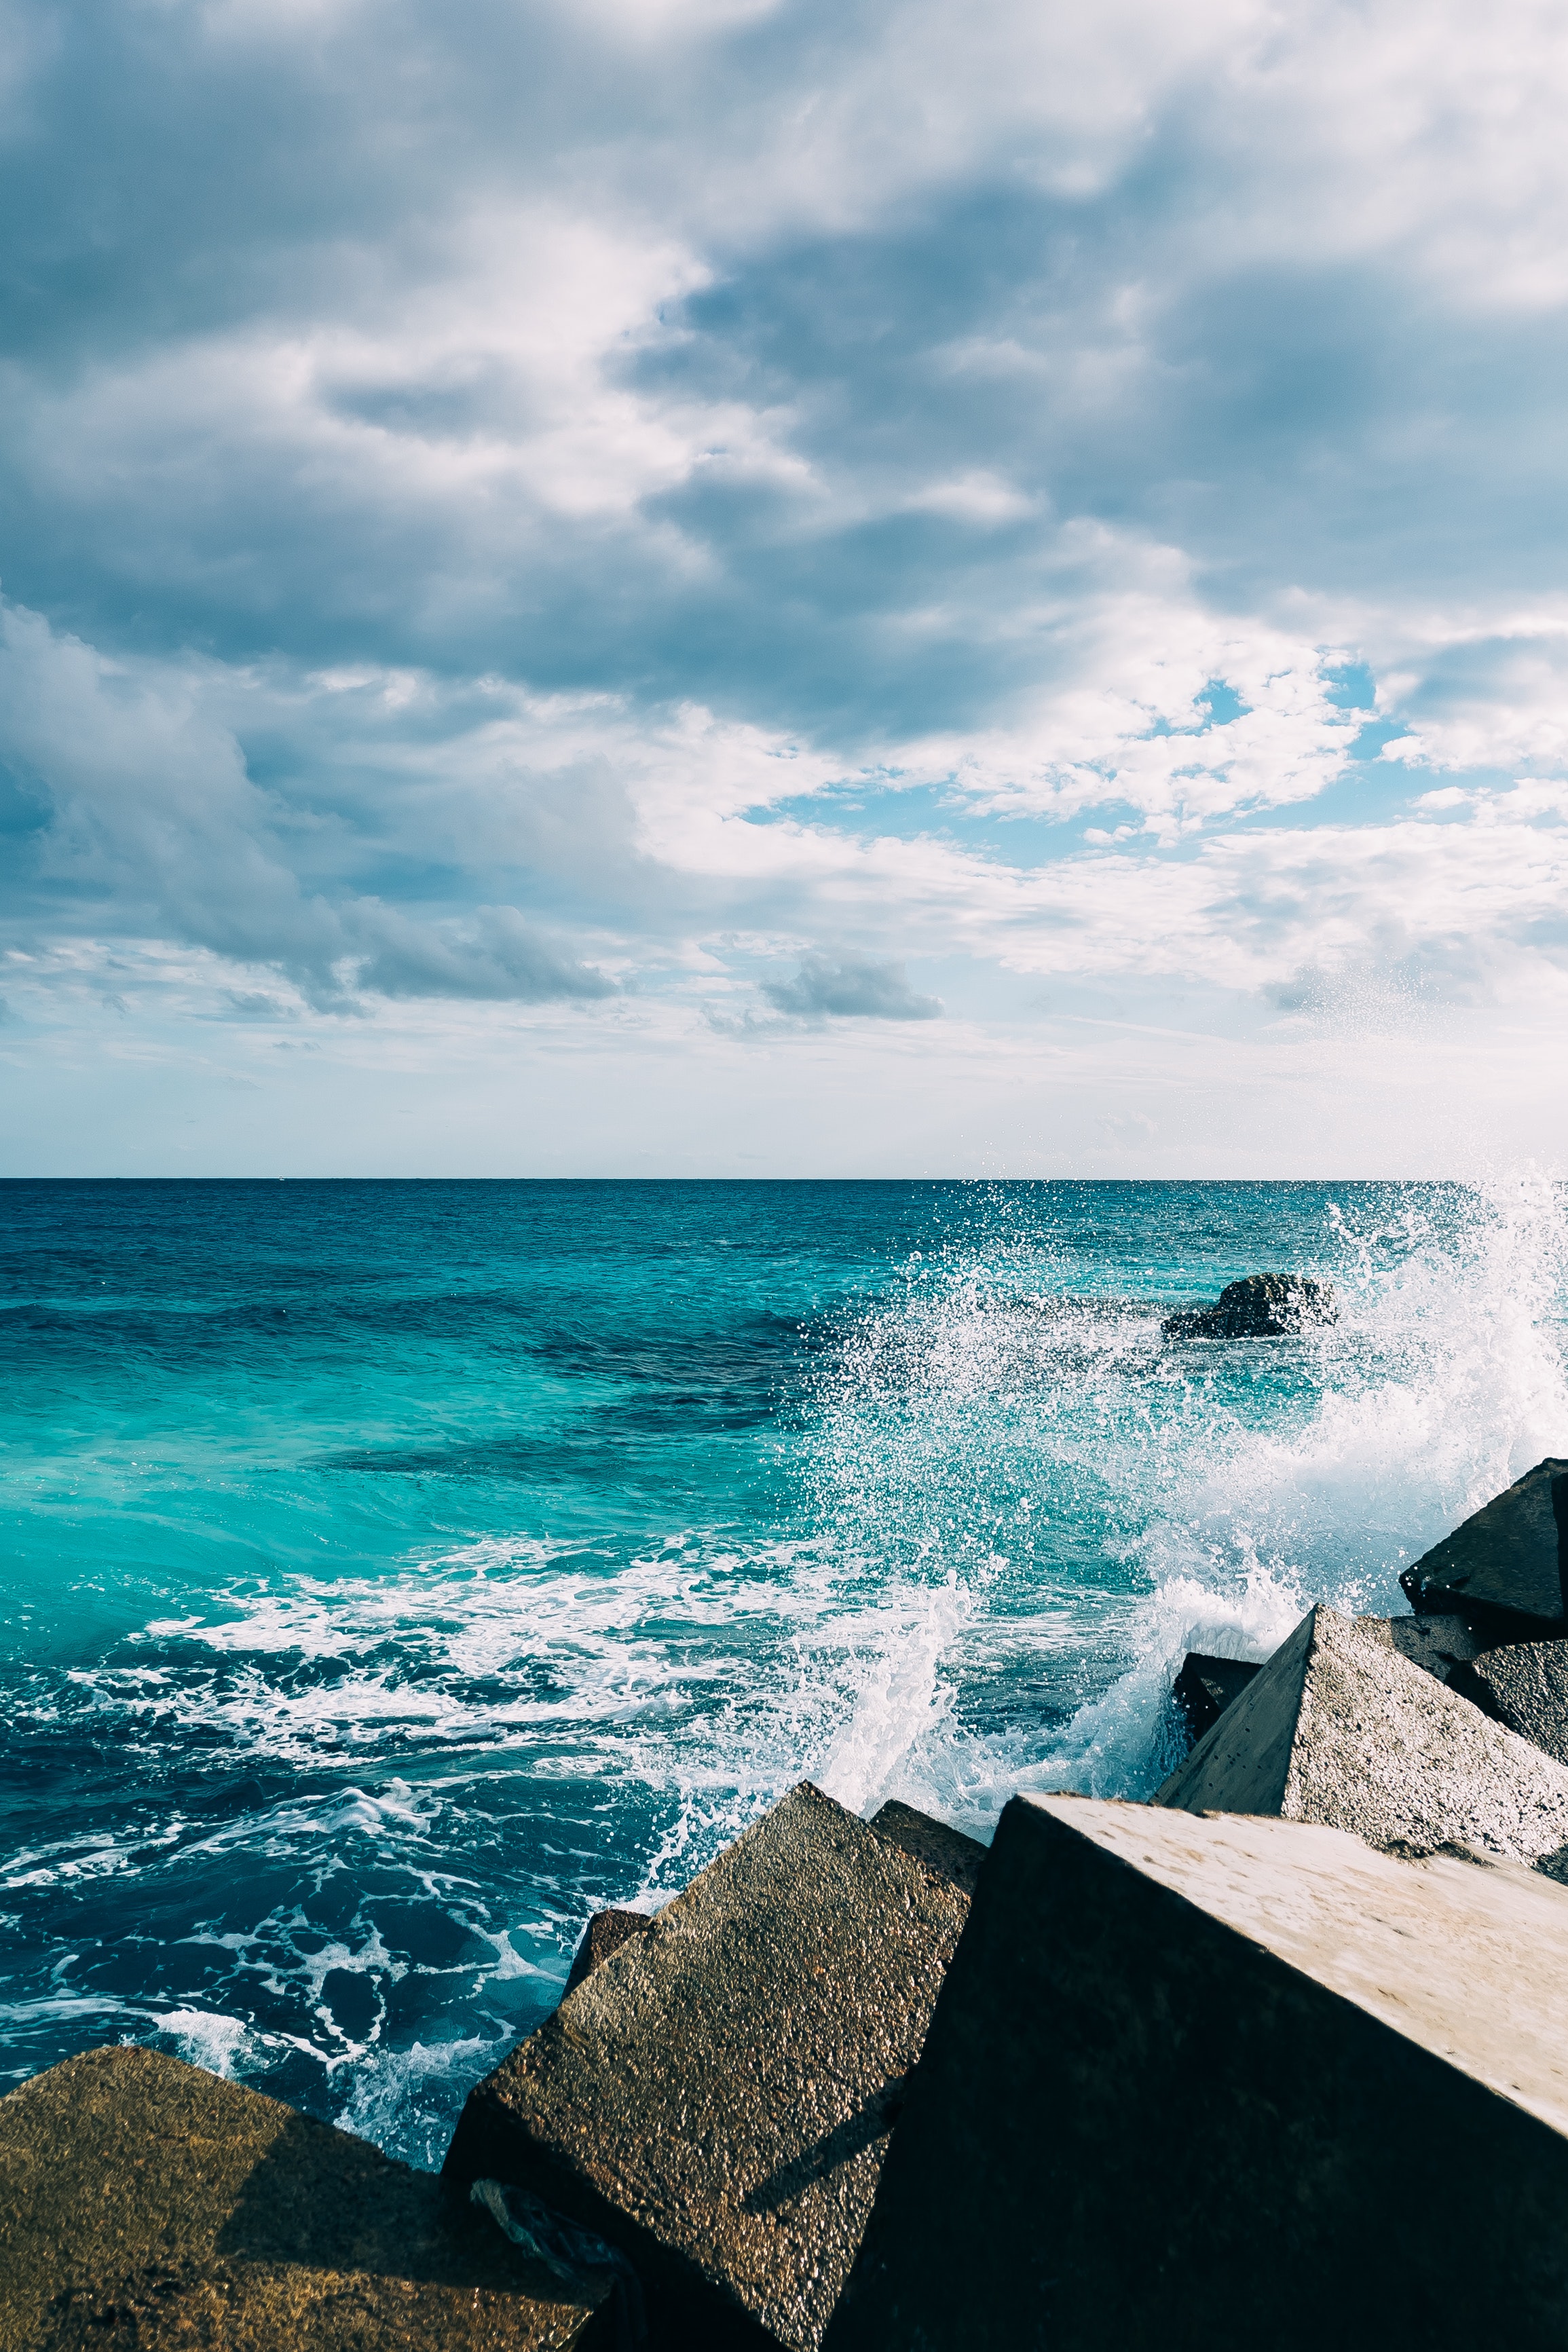
sky, blue, body of water, sea, wave, water, ocean, nature, turquoise, wind wave, shore, cloud, coast, green, aqua, horizon, azure, daytime, beach, coastal and oceanic landforms, vacation, tropics, rock, summer, calm, wind, cliff, architecture, landscape, cumulus, stock photography, caribbean, tide, bay, sound, tourism, leisure, terrain, meteorological phenomenon, headland